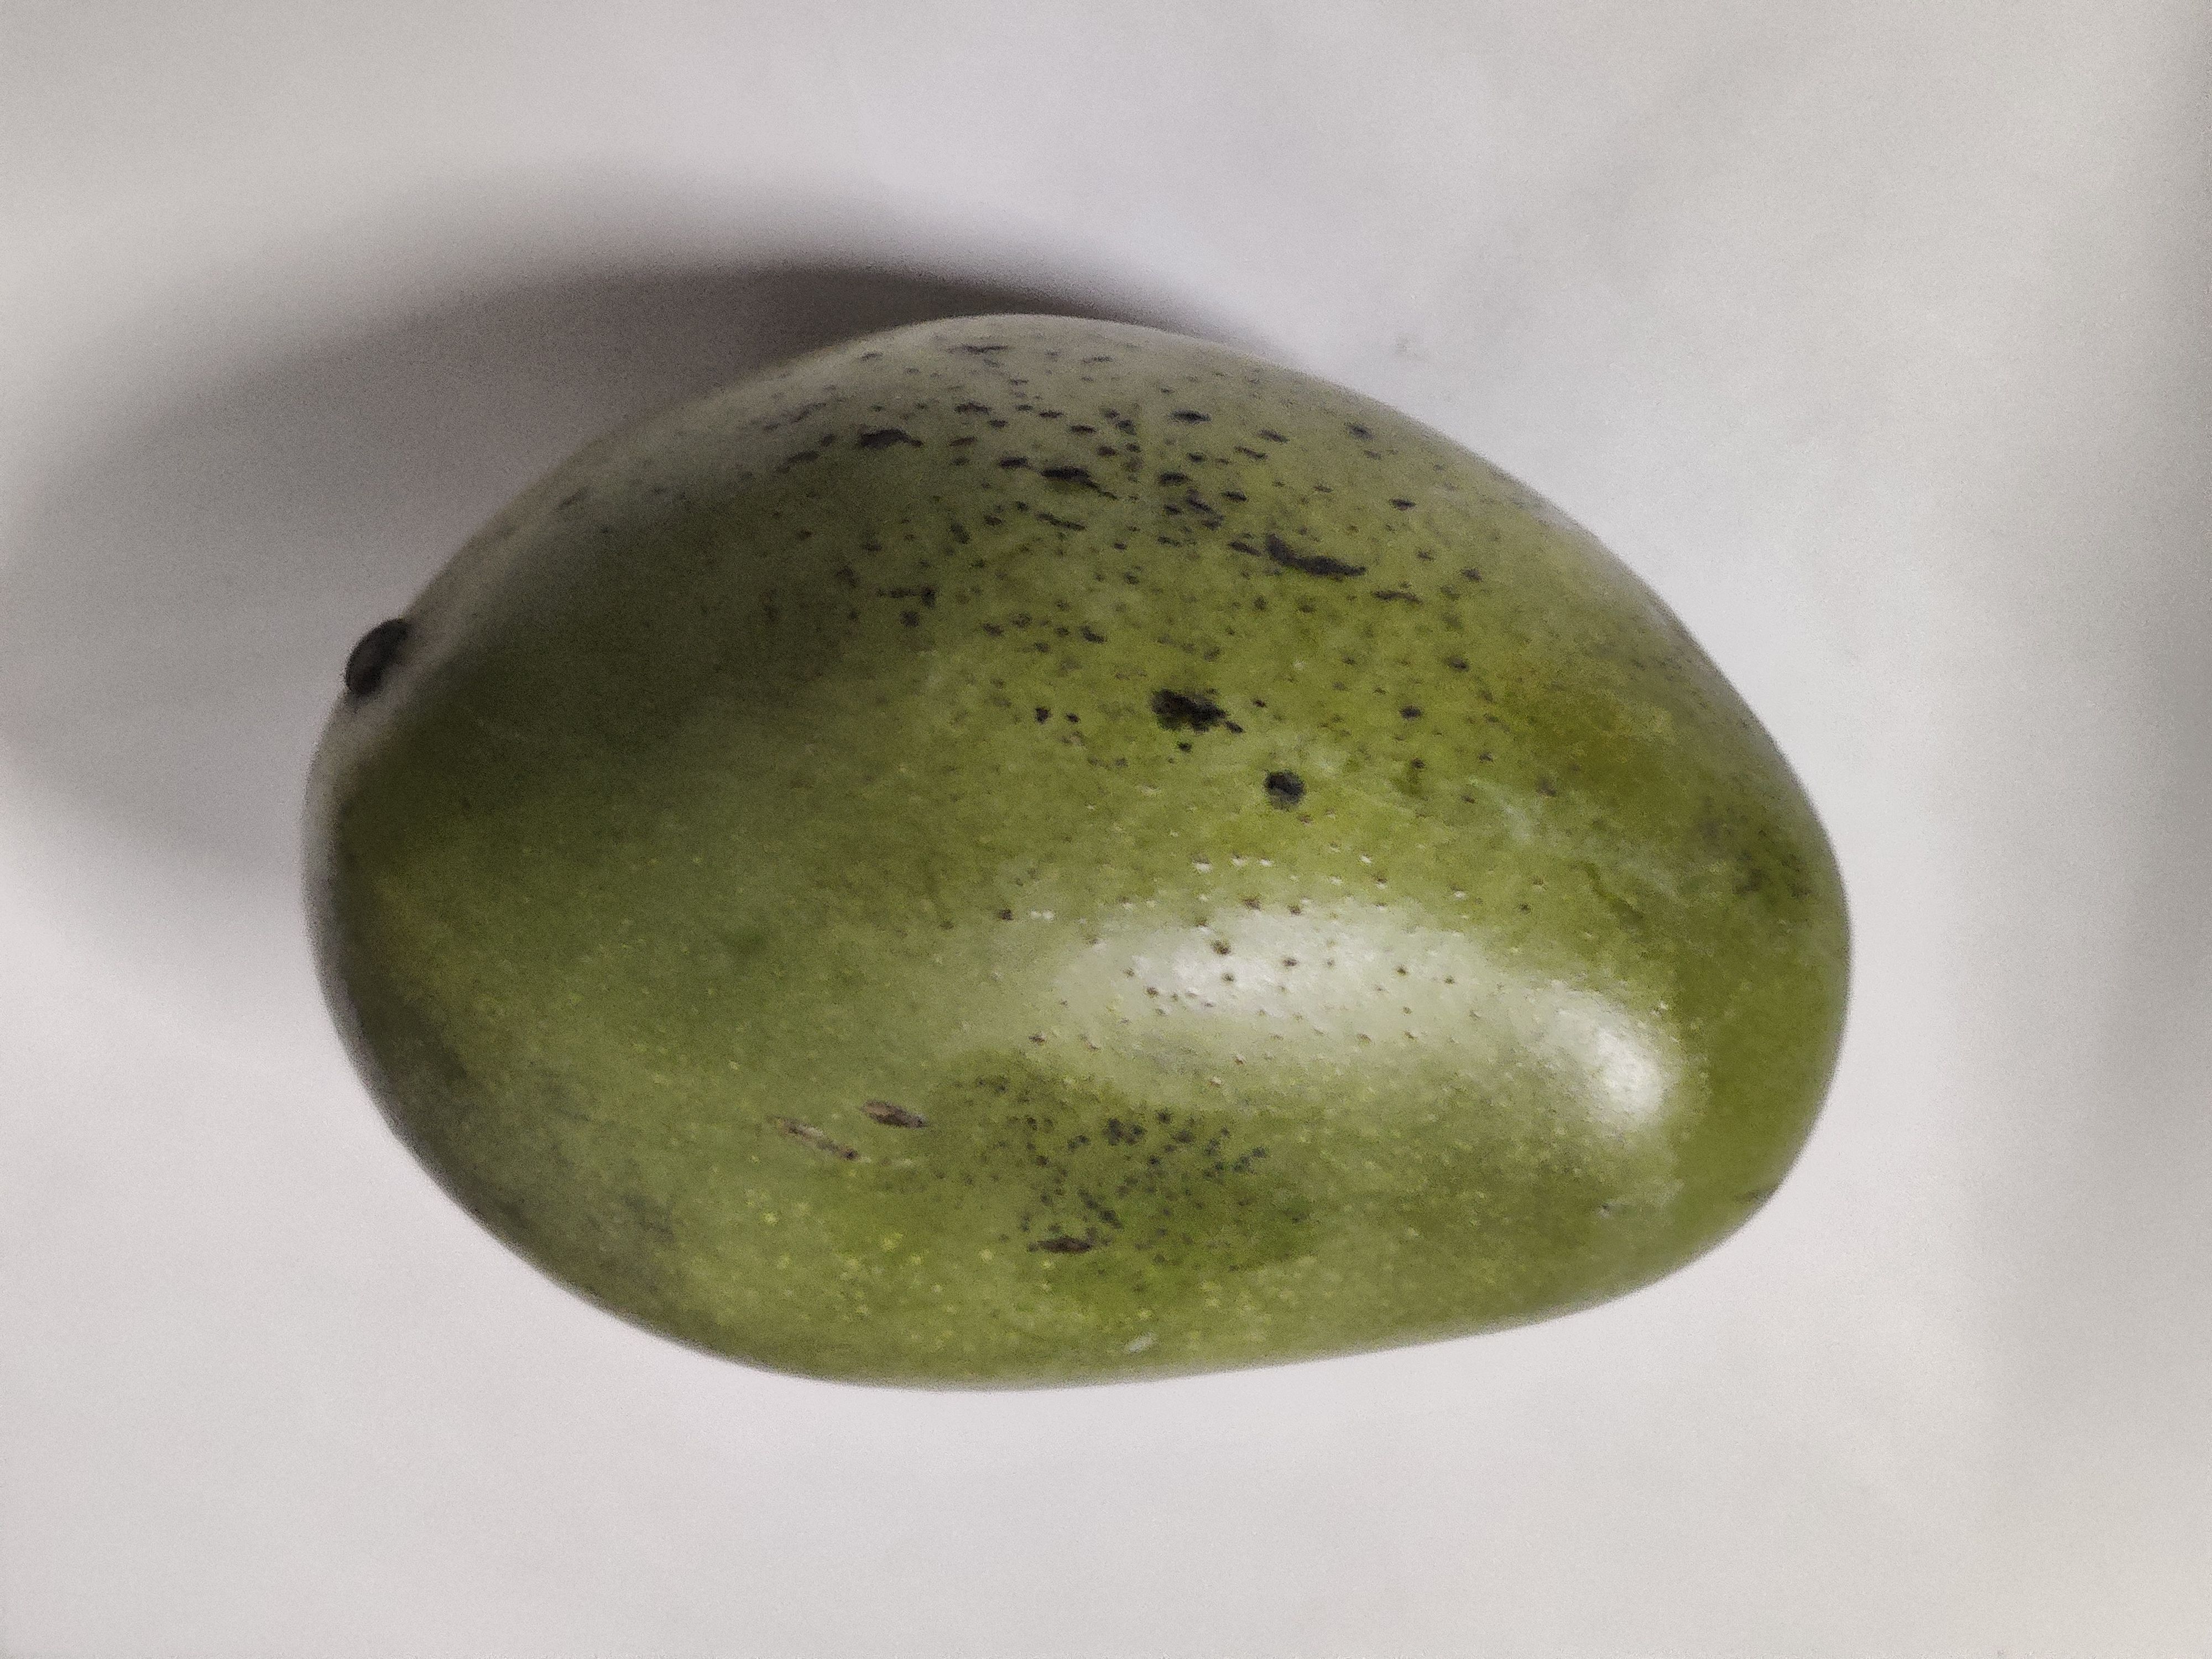
Fruit: mango
Grade: 1st-grade